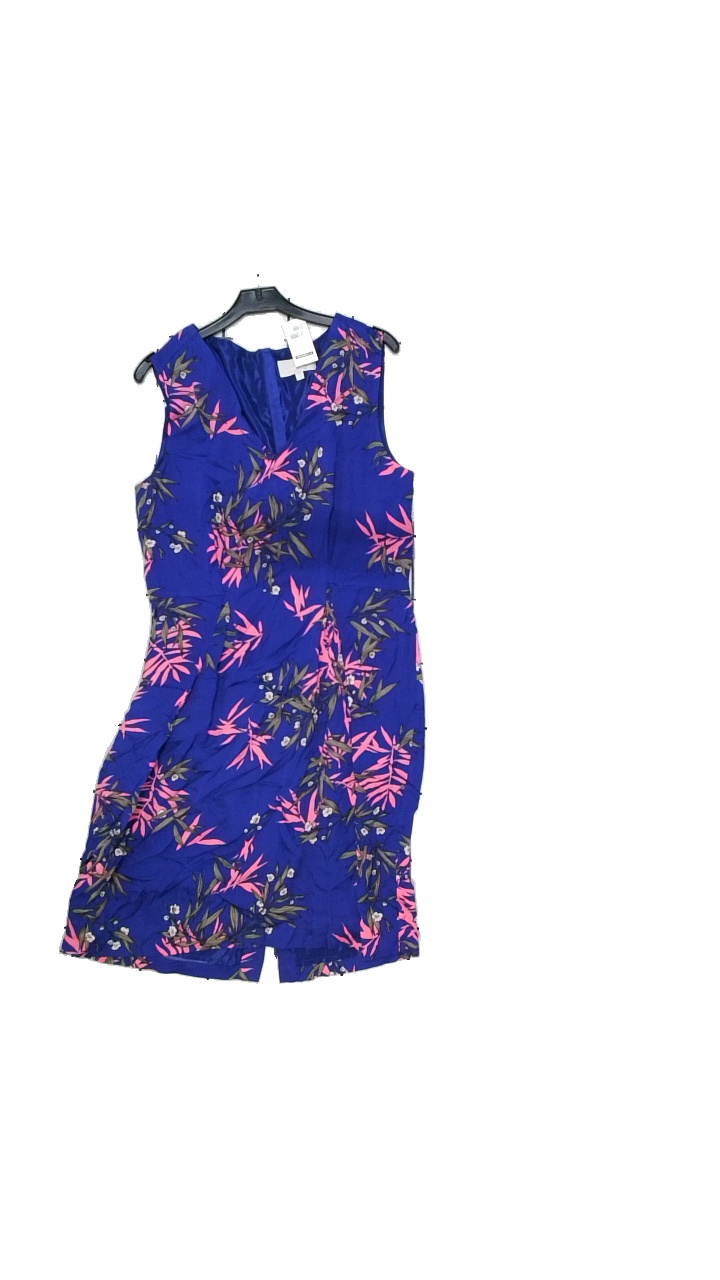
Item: Dress (Ladies)
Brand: Inwear
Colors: Multicolor, Blue, Pink, Green
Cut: Regular
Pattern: Floral print
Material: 100% viscose
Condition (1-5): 5
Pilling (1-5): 4
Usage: Reuse
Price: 150-250